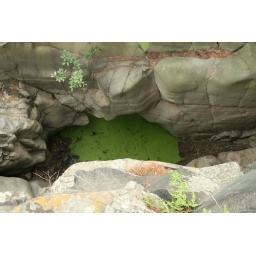
Glacial &amp;quot;potholes&amp;quot; formed by sand and rock drilling through the basalt.